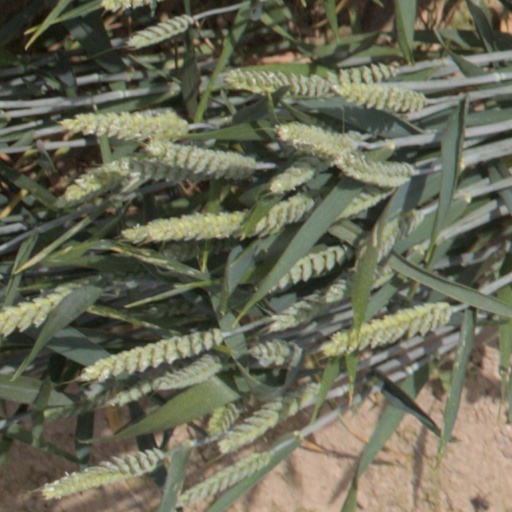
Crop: wheat